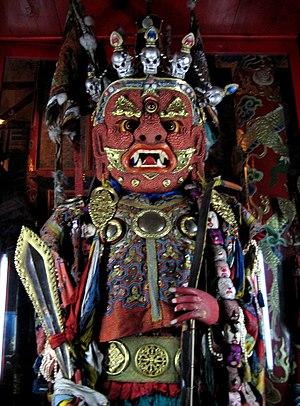
Le temple de Choijin Lama est un monastère bouddhiste d'Oulan Bator, la capitale de Mongolie.